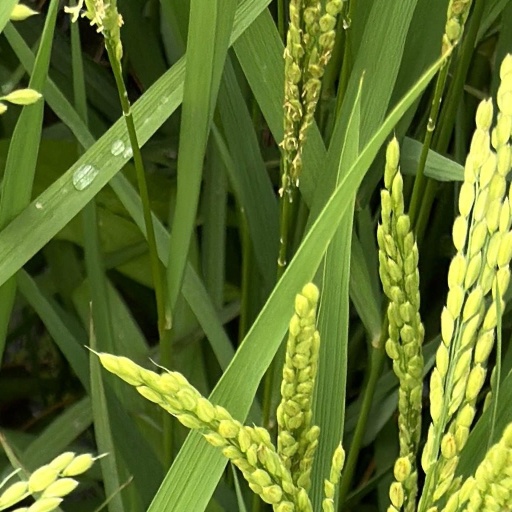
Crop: rice